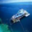
Label: ship